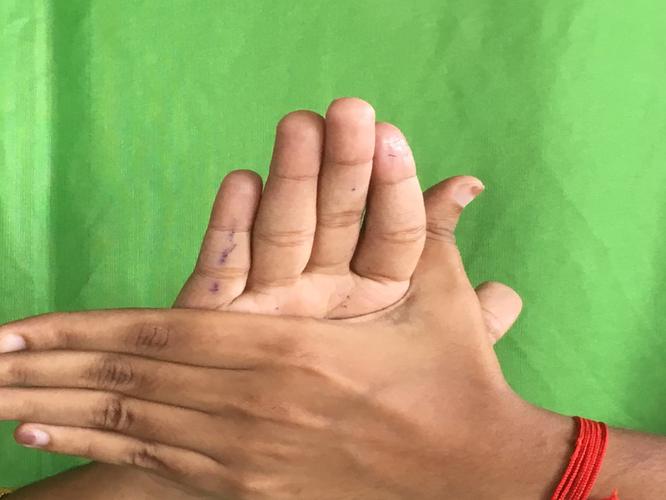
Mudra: Chakra
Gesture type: double_hand